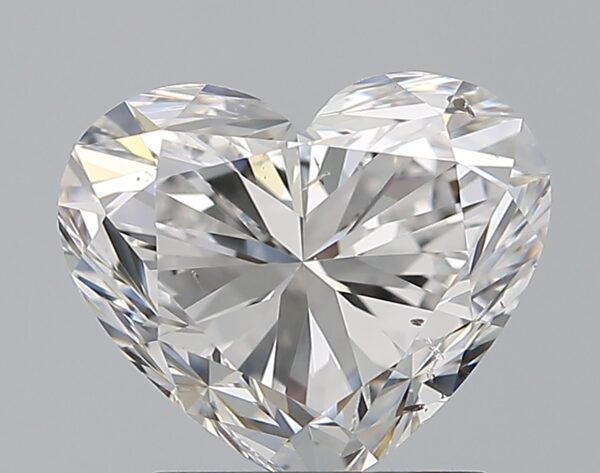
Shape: heart
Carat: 2
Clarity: SI1
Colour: D
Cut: EX
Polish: EX
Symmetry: EX
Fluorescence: ST
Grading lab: GIA
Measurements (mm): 7.29 x 8.67 x 5.25